K.A.C Government Junior College

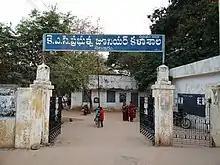
K.A.C government junior college

K.A.C Government Junior College is in Nellore, in the Indian state of Andhra Pradesh.